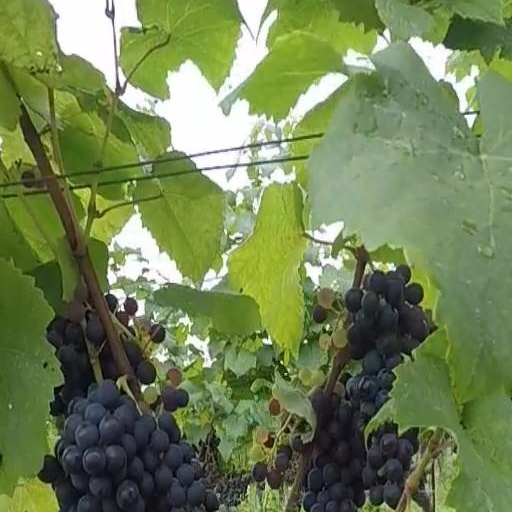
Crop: grape